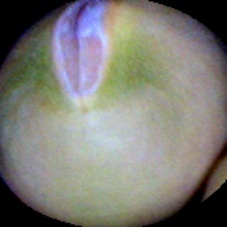
Label: Immature